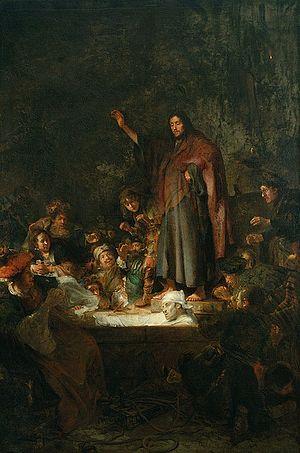
Le musée national de Varsovie, abrégé officiellement MNW, est un musée national à Varsovie, l'un des plus grands musées en Pologne et le plus grand dans la capitale. Il abrite une riche collection d'art ancien, comptant environ 11 000 pièces, une vaste galerie de peinture polonaise depuis le xviᵉ siècle et une collection de peinture étrangère y compris quelques peintures de la collection privée d'Adolf Hitler, cédée au musée par les autorités américaines dans l'Allemagne d'après-guerre. Le musée abrite également des collections numismatiques, une galerie d'arts appliqués et un département d'art oriental, avec la plus grande collection d'art chinois en Pologne, comprenant environ 5 000 objets.